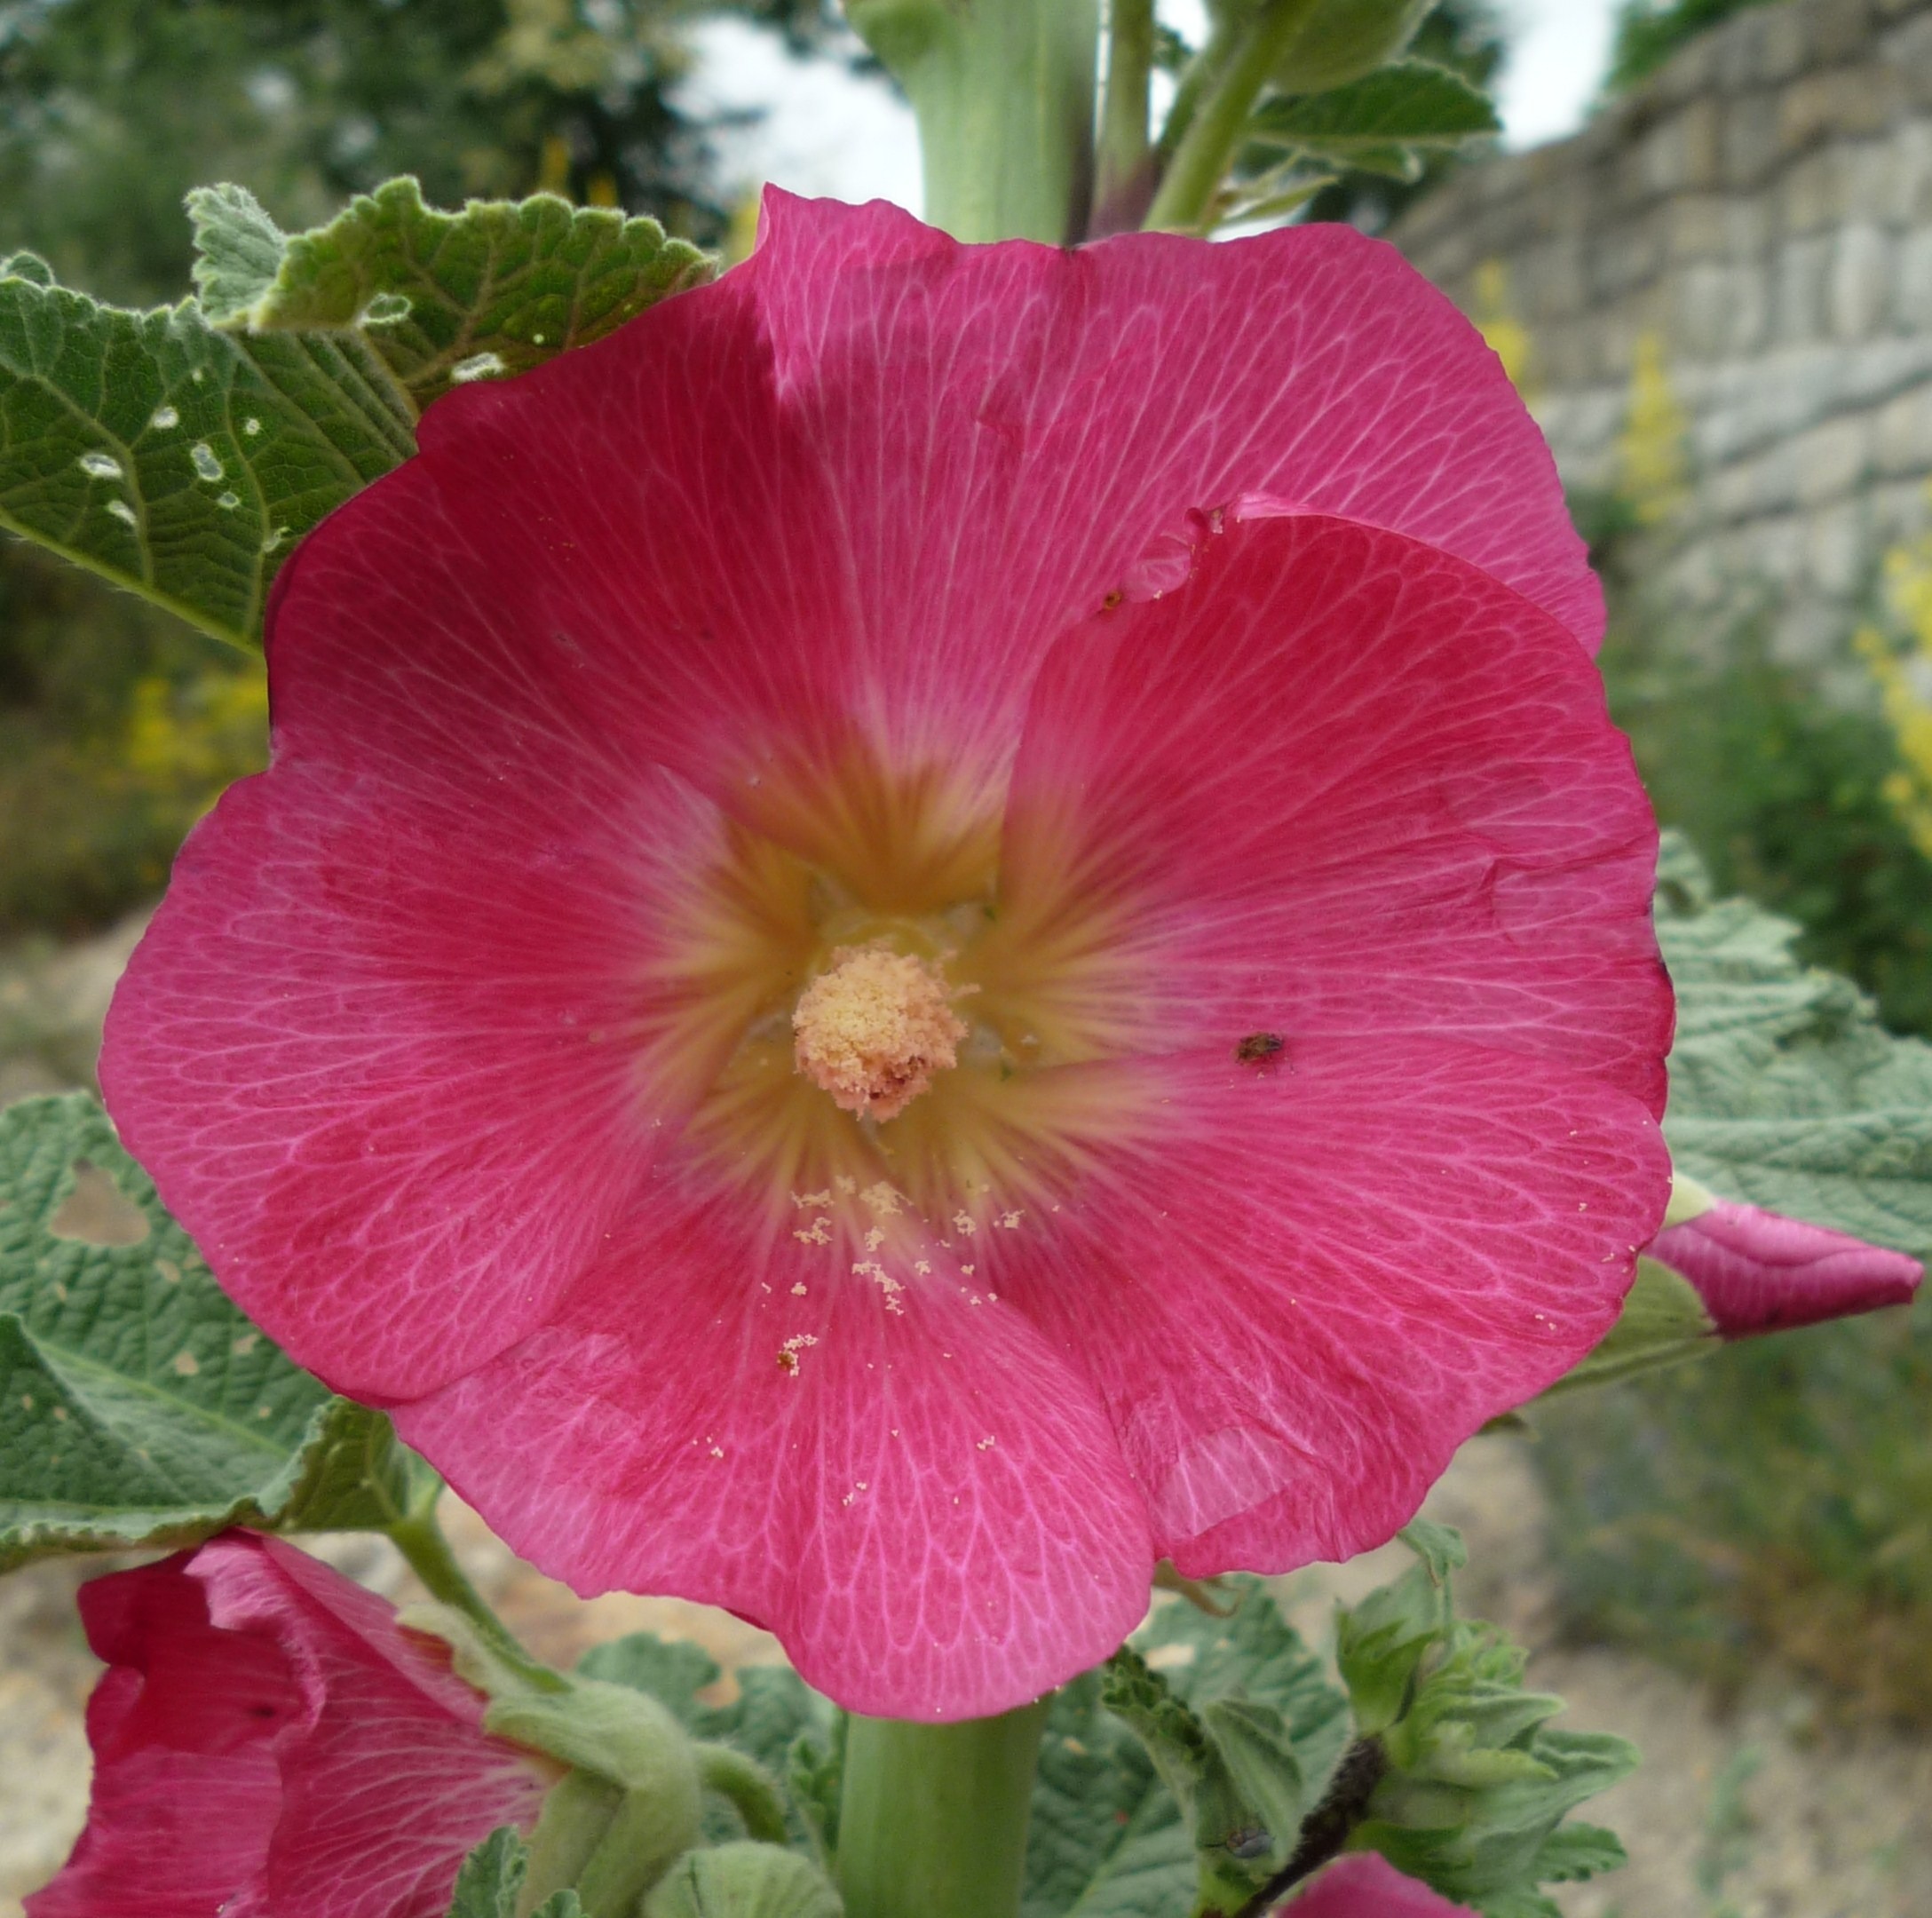
nature, plant, flower, petal, spring, red, botany, garden, flora, malvales, hollyhocks, flowering plant, chinese hibiscus, annual plant, land plant